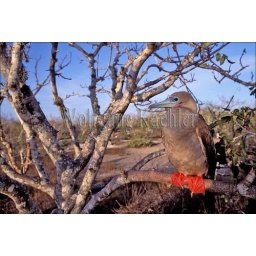
Ecuador, galapagos island, tower island, red-footed booby perched in tree